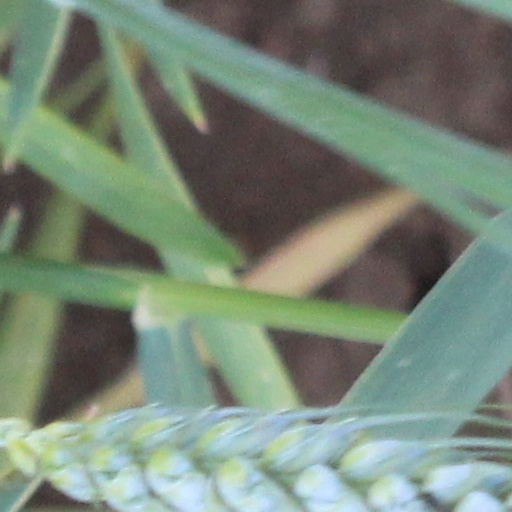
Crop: wheat